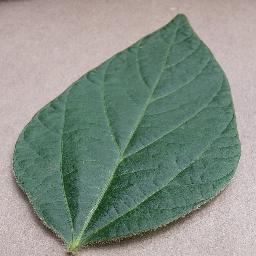
Label: Soybean___healthy